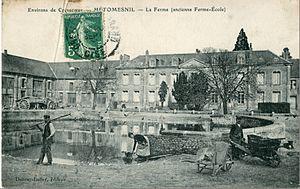
Hétomesnil est une commune française située dans le département de l'Oise, en région Hauts-de-France.